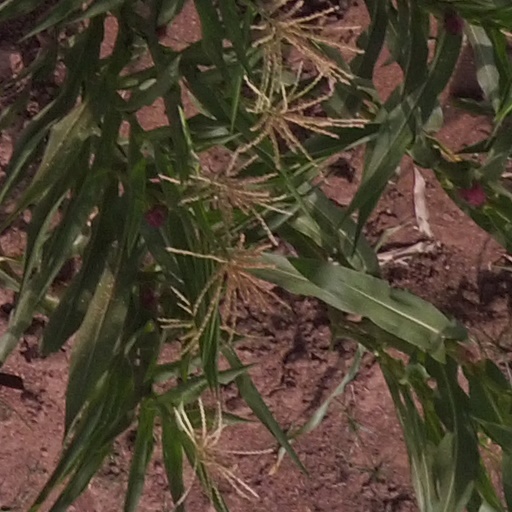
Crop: maize; corn